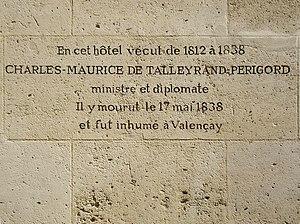
Inscription murale sur l'hôtel de Saint-Florentin, dit aussi hôtel de Talleyrand-Périgord, rue Saint-Florentin, Paris 1er, où vécut Talleyrand de 1812 jusqu'à sa mort le 17 mai 1838.
Charles-Maurice de Talleyrand-Périgord, communément nommé Talleyrand, est un homme d'État et diplomate français, né le 2 février 1754 à Paris, mort dans cette même ville le 17 mai 1838.
L’hôtel de Saint-Florentin est un hôtel particulier situé à Paris, au nᵒ 2, rue Saint-Florentin. Formant l’angle entre cette rue et la rue de Rivoli, il occupe l’angle nord-est de la place de la Concorde.